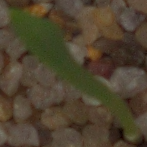
Label: common_wheat